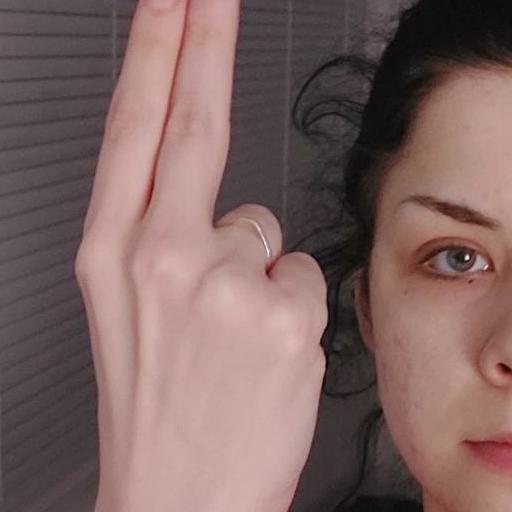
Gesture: two_up_inverted